Steelcase

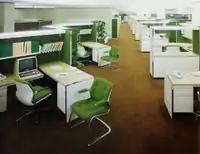
1977 Series 90001

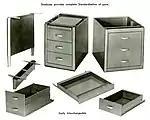
1945 Steelcase Metal Office Furniture

The name Steelcase was a result of an advertising campaign to promote metal office furniture over wood and was trademarked in 1921. The company officially changed its name to Steelcase, Inc. in 1954.